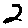
Label: 2